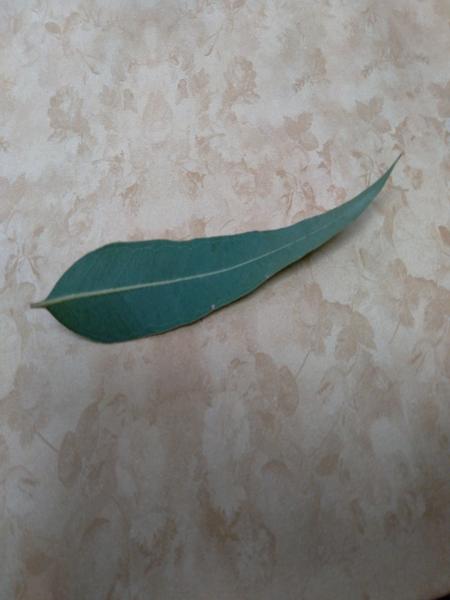
Plant: Eucalyptus